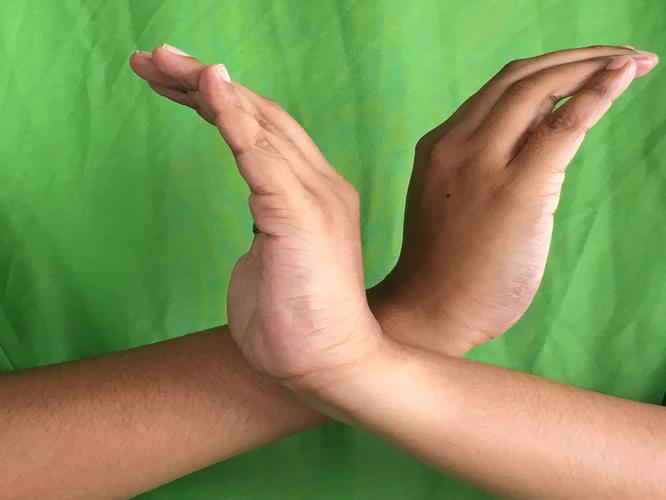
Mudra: Nagabandha
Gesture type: double_hand